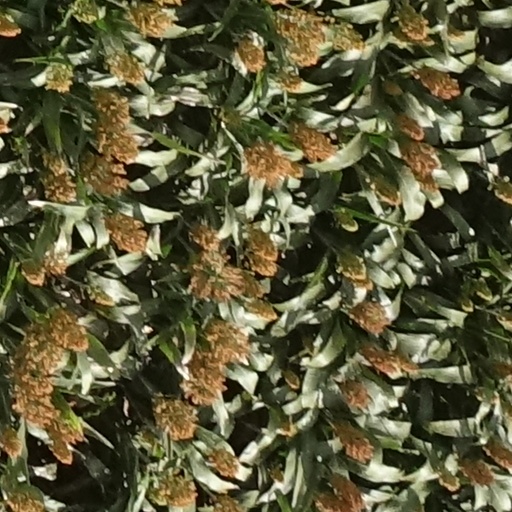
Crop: sorghum